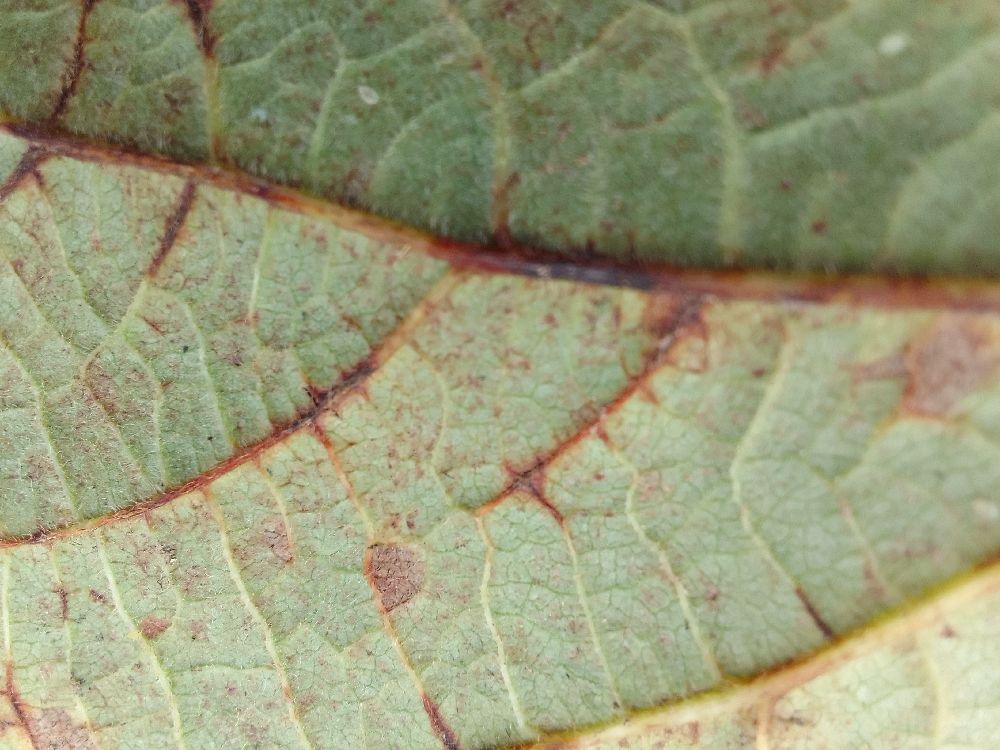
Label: anthracnose